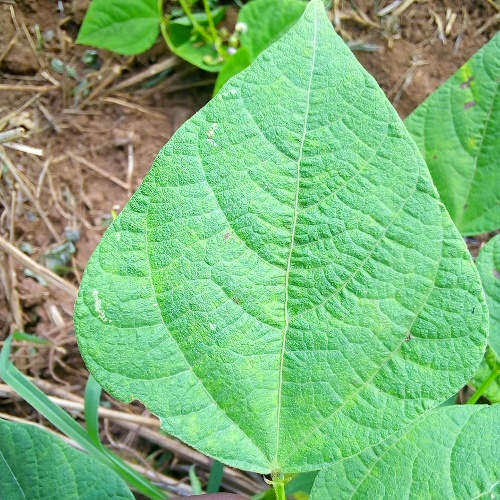
Leaf condition: healthy